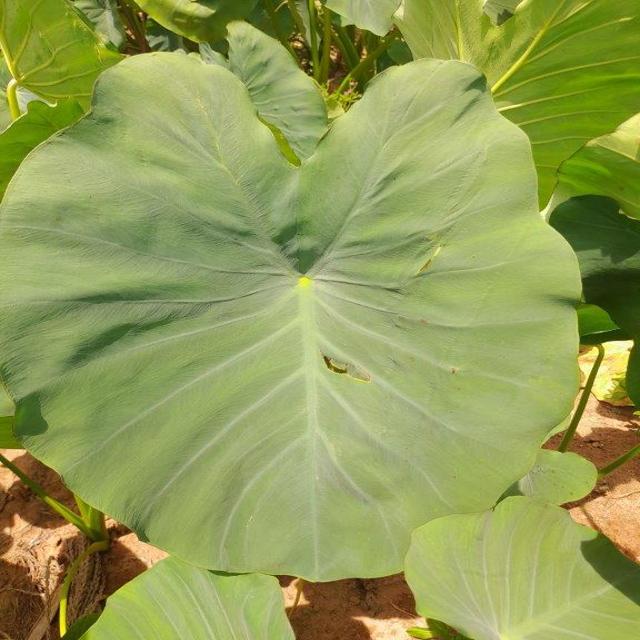
Label: Healthy